The Birds (novel)

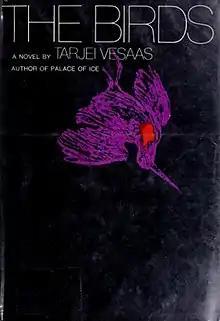
First US edition (publ. William Morrow, 1969) Cover art by Lydia Rosier

The Birds, original Nynorsk title Fuglane, is a novel by Norwegian author Tarjei Vesaas. It was first released in 1957, and has been translated into several languages, including English.